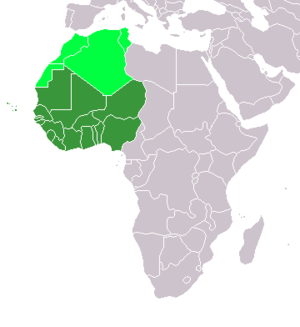
L’Afrique de l’Ouest est une région terrestre couvrant toute la partie occidentale de l’Afrique subsaharienne. Elle comprend approximativement les pays côtiers au nord du golfe de Guinée jusqu’au fleuve Sénégal, les pays couverts par le bassin du fleuve Niger ainsi que les pays de l’arrière-pays sahélien.
Le Bouclier ouest-africain est composé de l'Afrique de l'Ouest et du Maghreb. Il laisse sa place à l'Est à des rifts et des lacs tels que le lac Victoria.